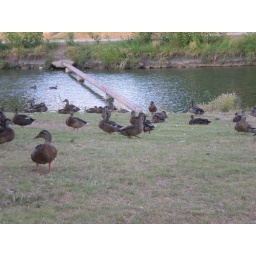
lots of ducks in the park by my house